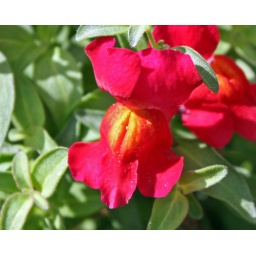
This plant virtually died in a pot, but when put into the ground it came back